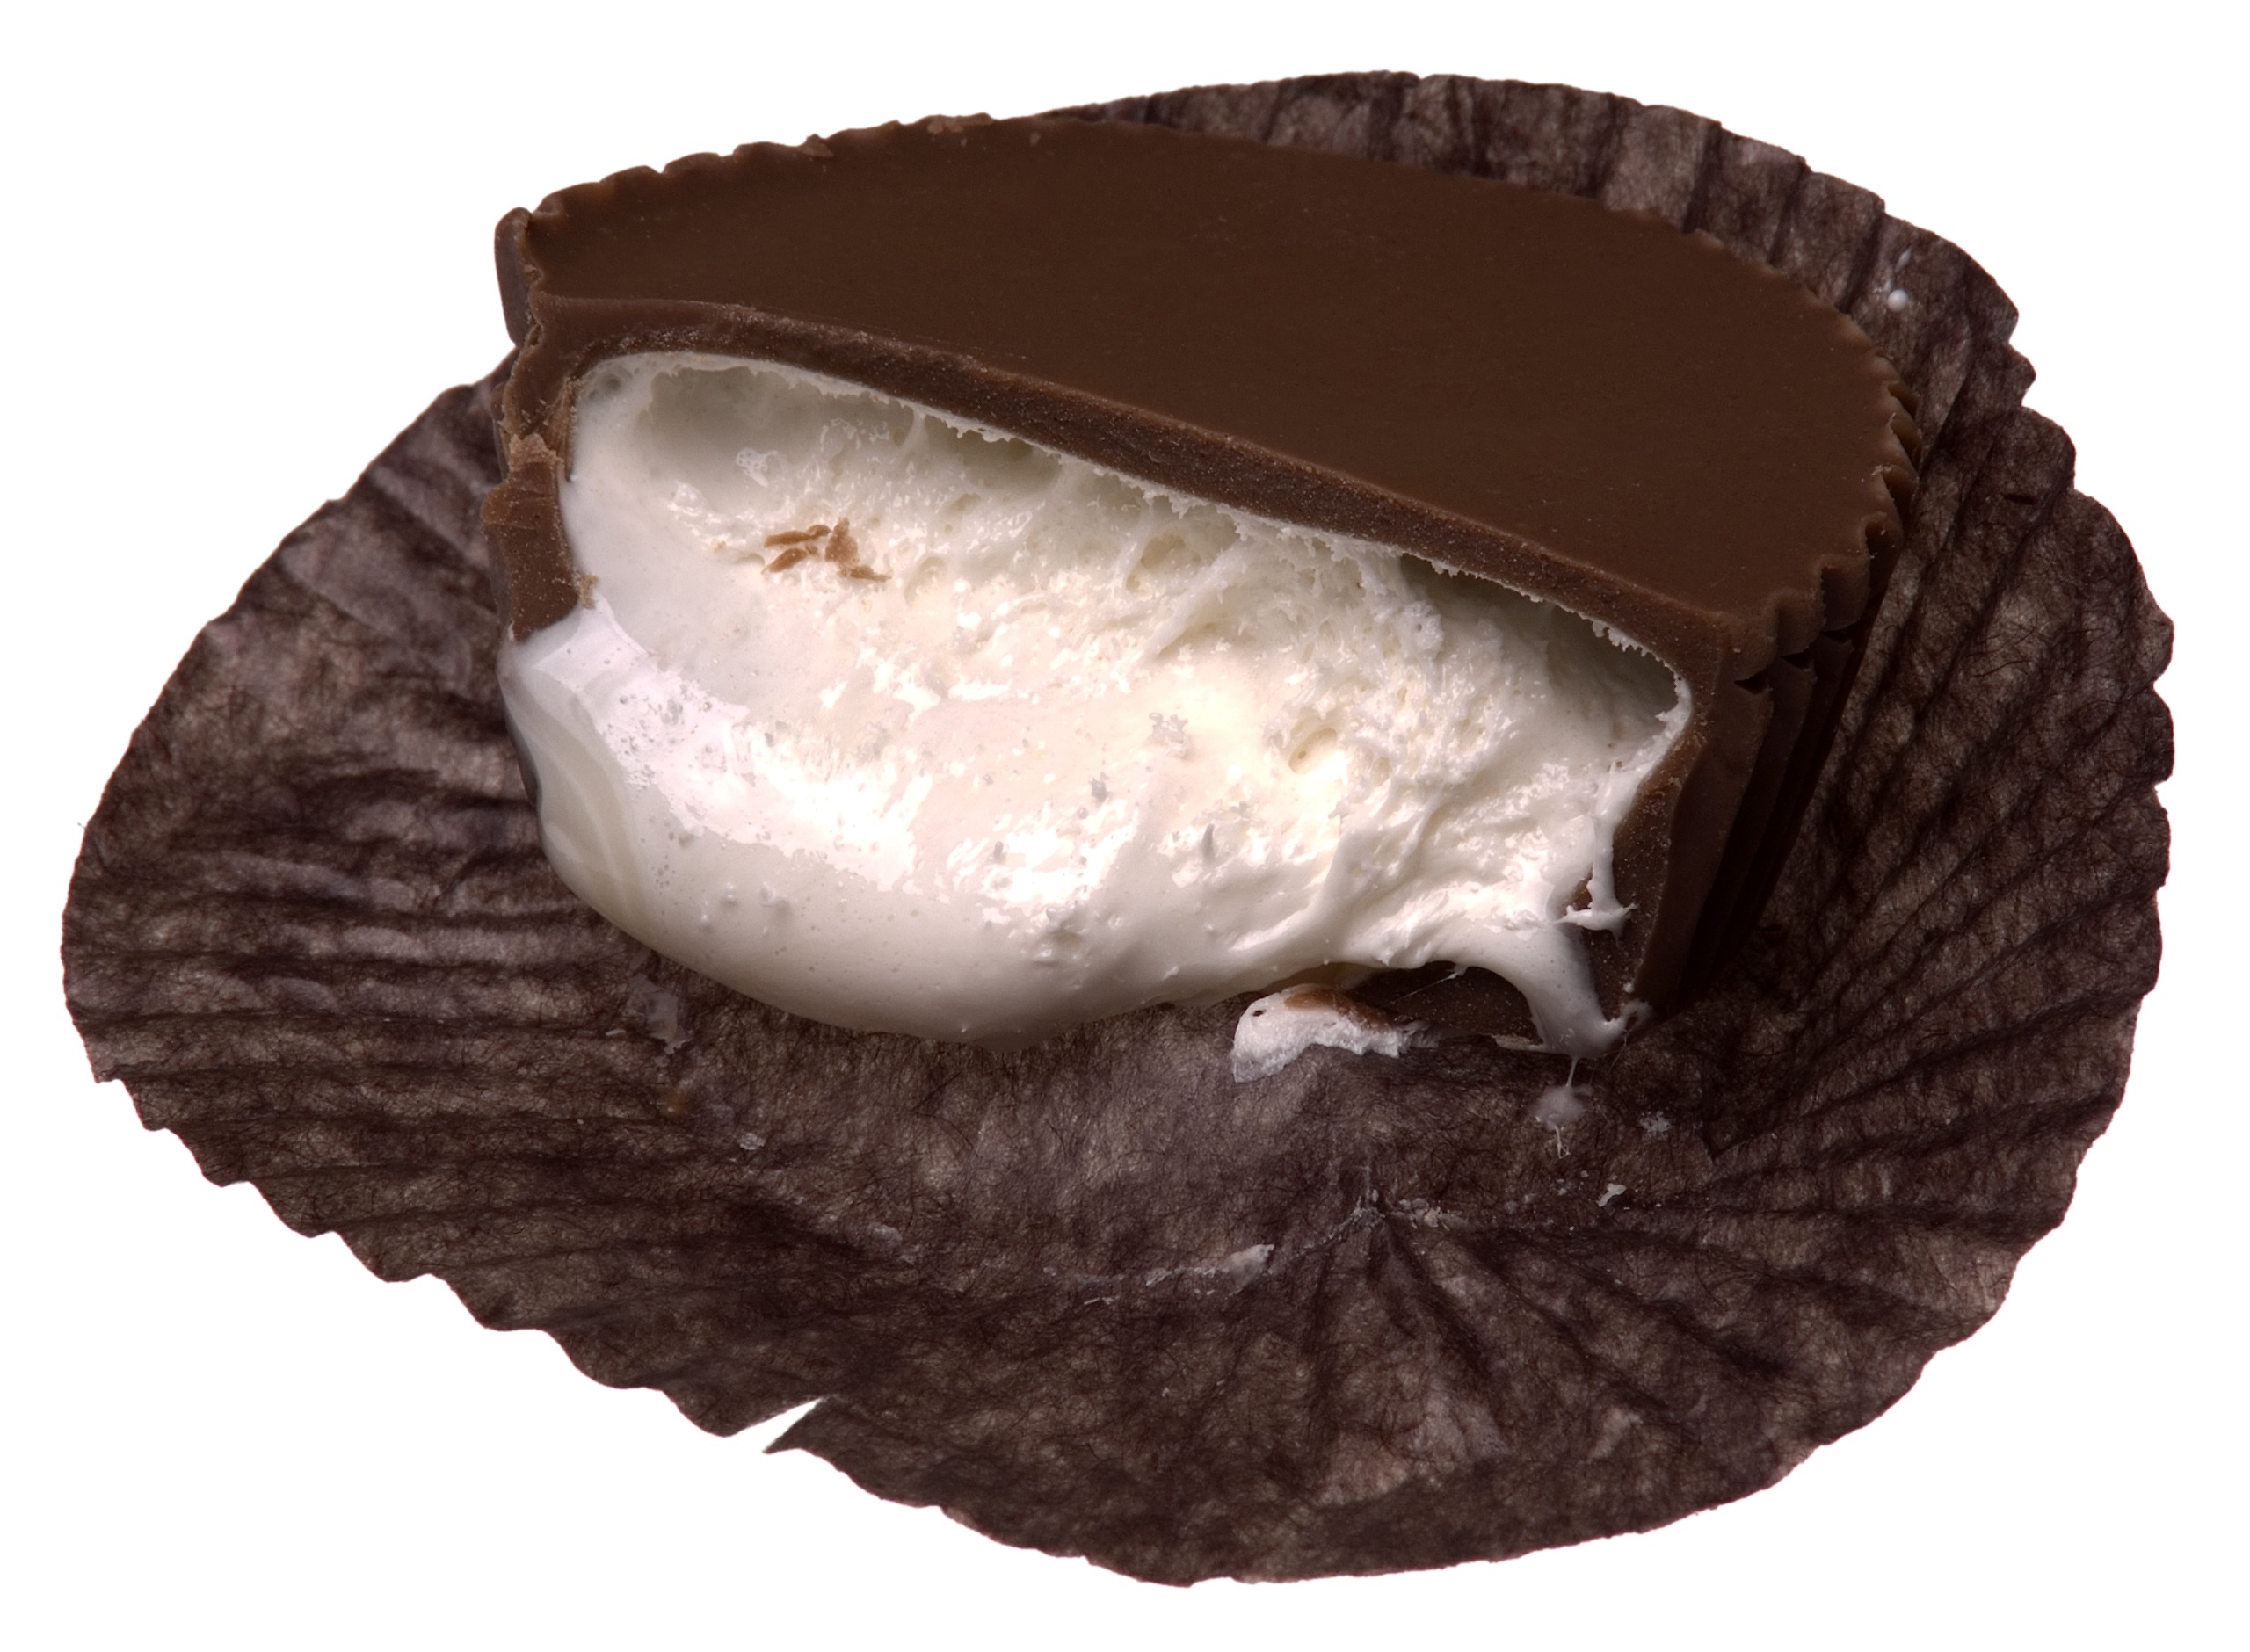
sweet, cup, food, brown, chocolate, dessert, delicious, chocolate cake, coconut, sugar, candy, diet, split, unhealthy, chocolate truffle, sifers, valomilk